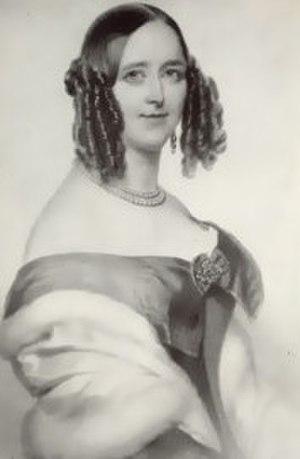
Georges II est prince de Waldeck-Pyrmont de 1813 à sa mort.
La princesse Emma d'Anhalt-Bernbourg-Schaumbourg-Hoym était une princesse allemande. Elle était la grand-mère de la reine des Pays-Bas Emma de Waldeck-Pyrmont, née un jour après sa mort et nommée d'après elle.